List of D.Gray-man characters

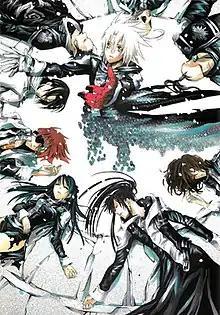
Many of the Black Order members as they appear in the manga by Katsura Hoshino

The "D.Gray-man" anime and manga series features a cast of characters created by Katsura Hoshino. The series is set at the end of a fictional 19th century during which the Black Order searches for Exorcists, the "Apostles of God" chosen to wield a divine substance called Innocence. They are the only ones who can destroy Akuma, weapons created by the Millennium Earl from souls of the deceased when humans curse God for the loss of loved ones, and stop the Earl's plan to destroy humanity.